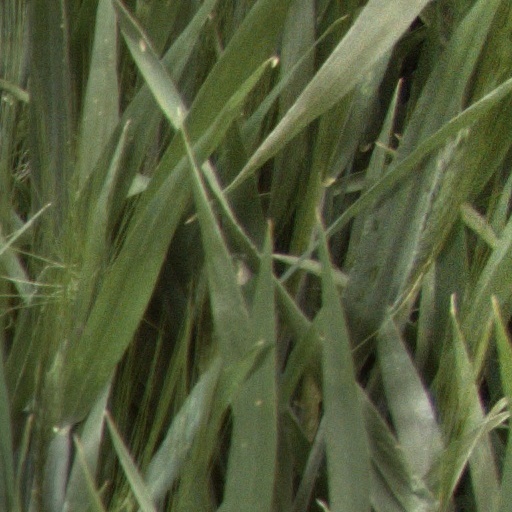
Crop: wheat